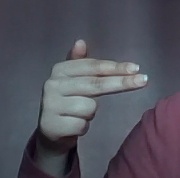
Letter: ghain